Špunti na cestě

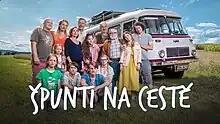

Špunti na cestě is a 2022 Czech comedy and family series. The series was directed by Jiří Chlumský while script was written by Marcel Bystroň and Petr Hudský. The series is a sequel of a film River Rascals, which was seen in cinemas by almost half a million viewers. Jiří Langmajer, Pavel Liška, Tatiana Dyková, Anna Polívková or Jana Kvantiková reprised their roles from the film, Miroslav Donutil, Pavla Gajdošíková, or David Novotný appeared in the series.